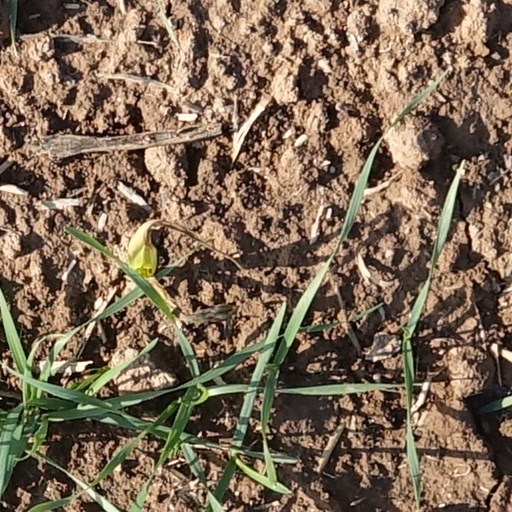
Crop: wheat